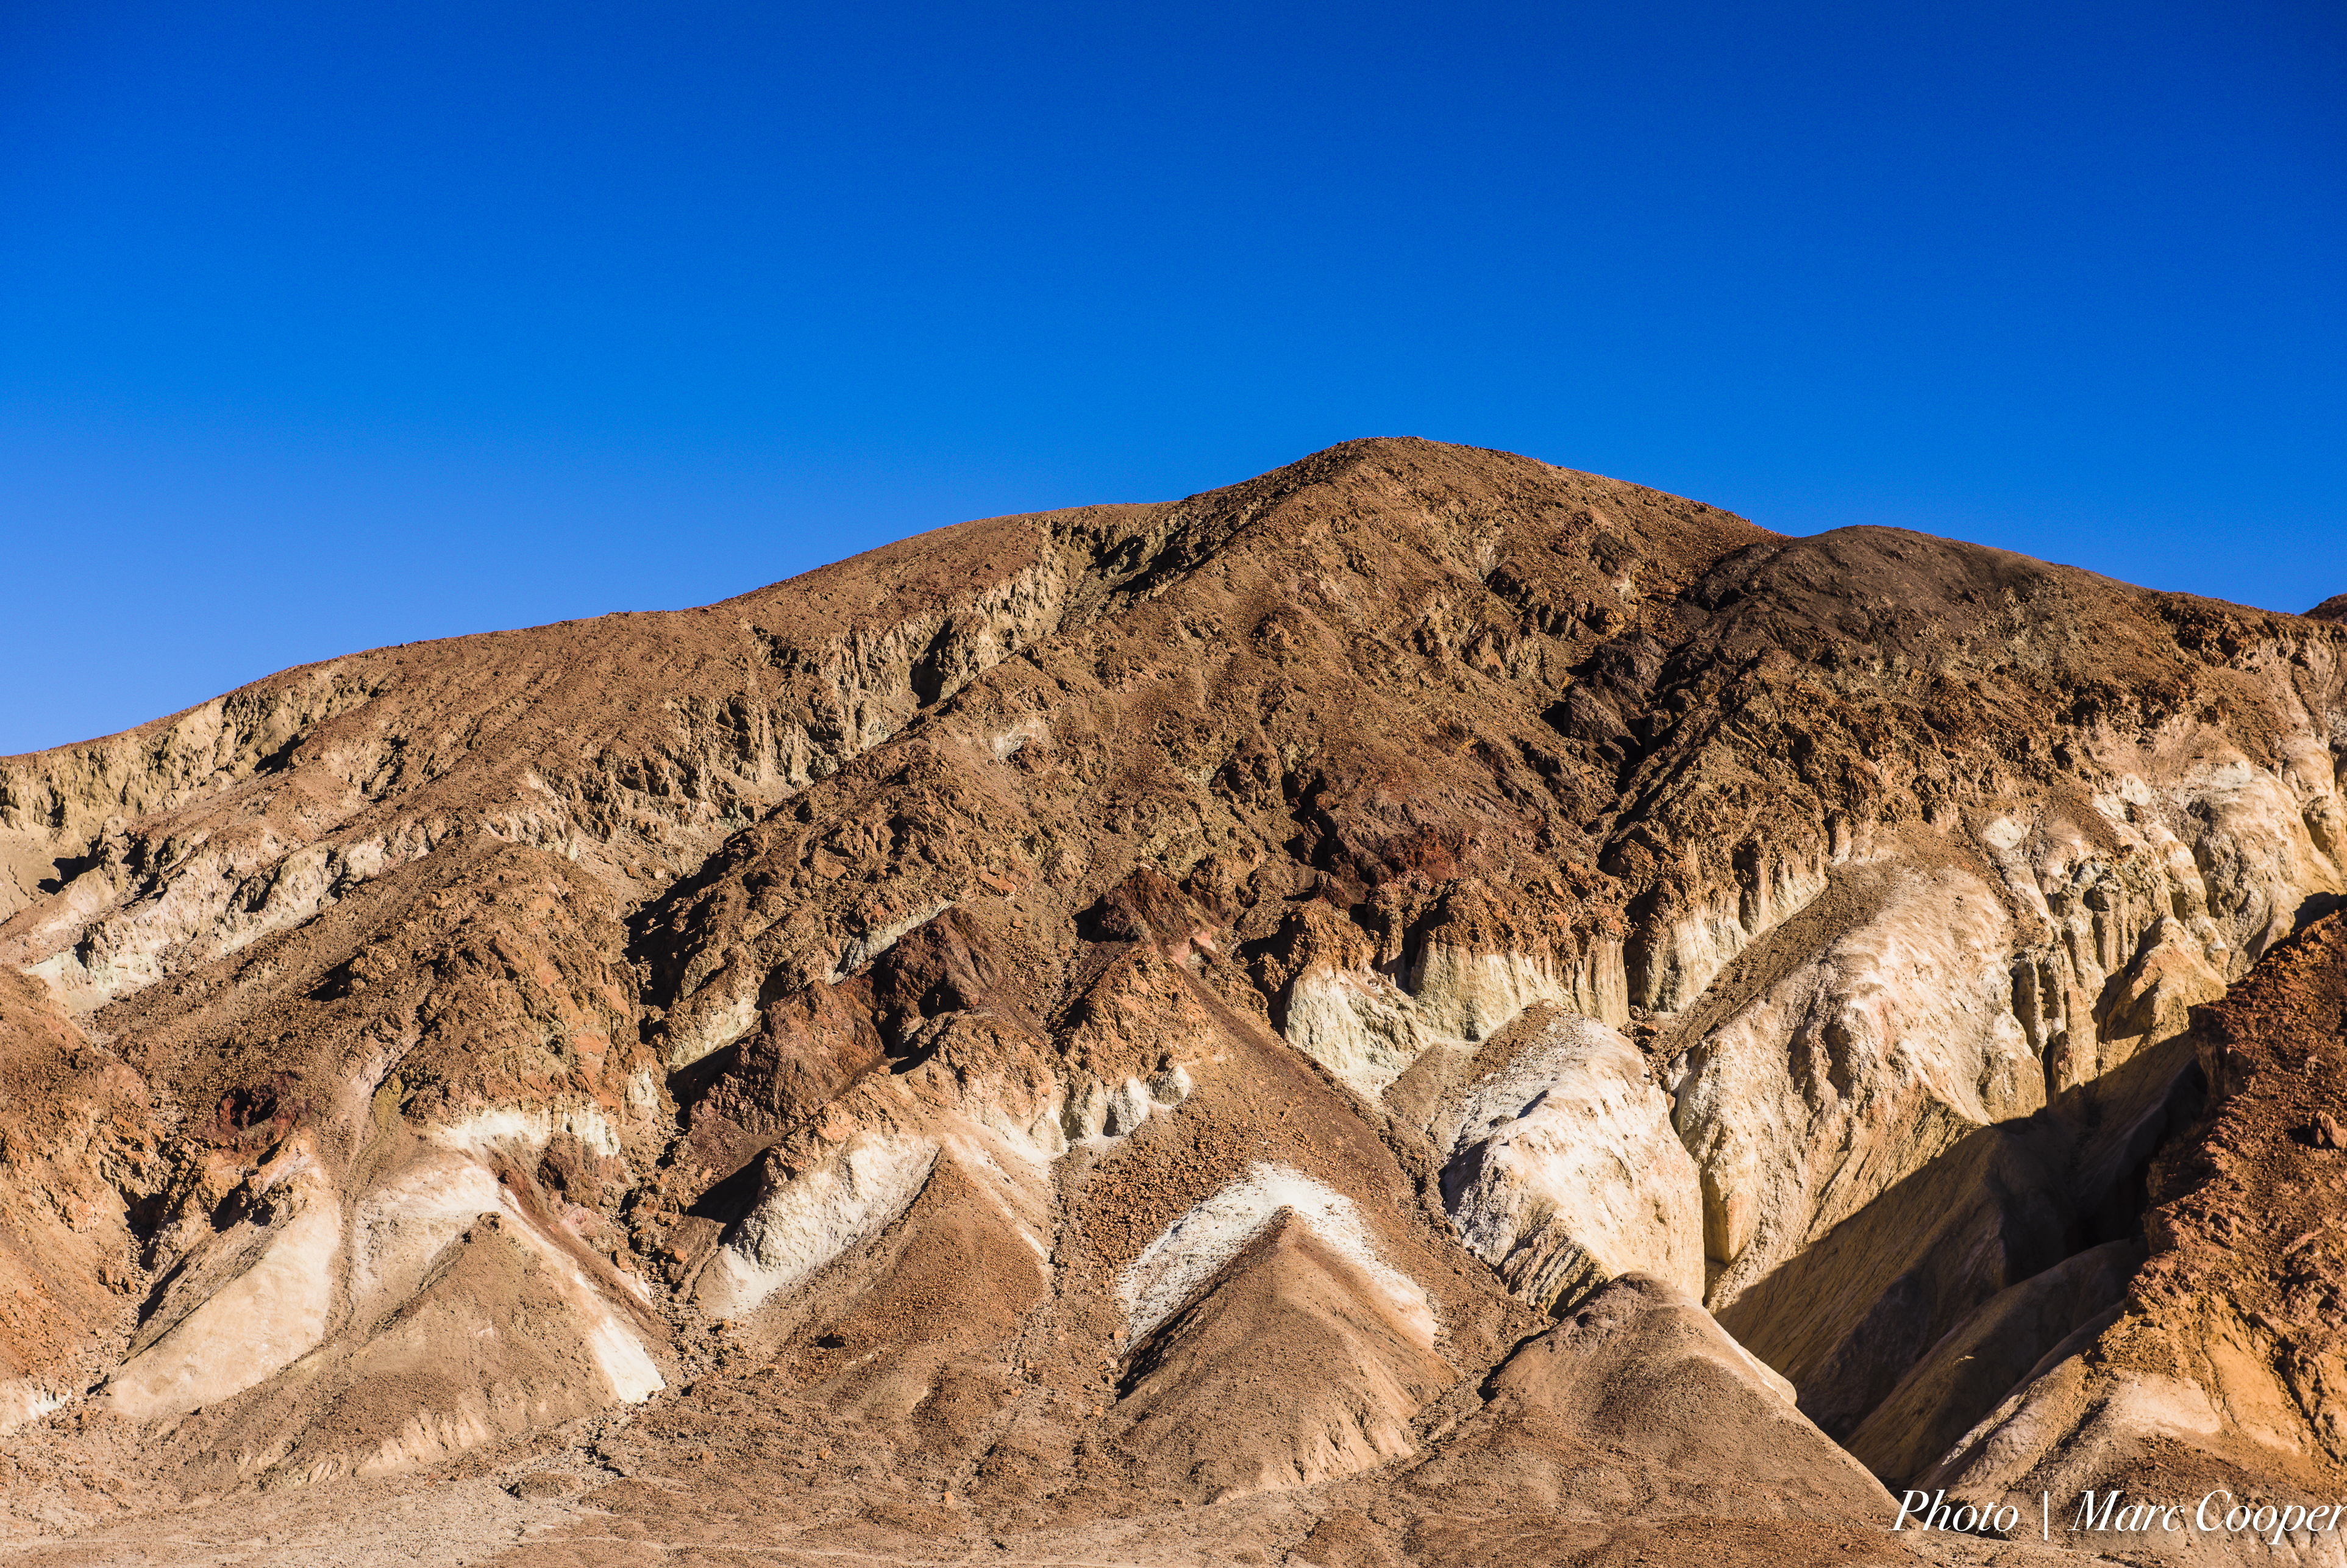
landscape, outdoor, rock, wilderness, mountain, sky, desert, valley, formation, red, park, soil, blue, nikon, colorful, terrain, california, material, hills, national, hdr, geology, mountains, badlands, plateau, d810, deathvalley, wadi, landform, ancient history, natural environment, geographical feature, aeolian landform, mountainous landforms